Museum of Contemporary Design and Applied Arts

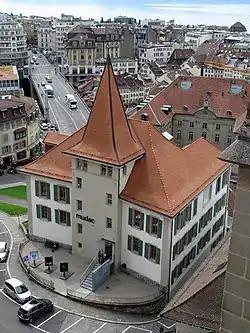
Mudac

The Museum of Contemporary Design and Applied Arts (MUDAC) is a museum in Lausanne, Switzerland.